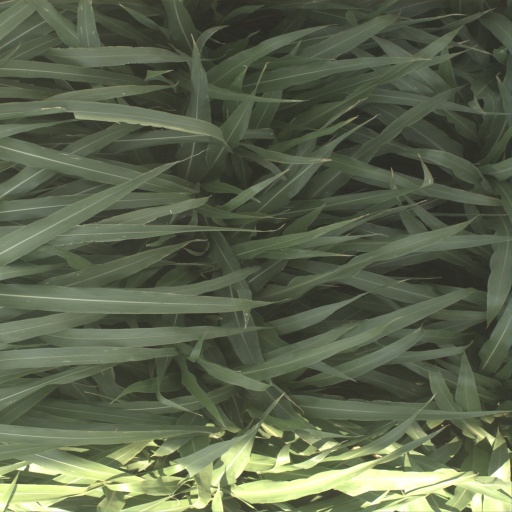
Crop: sorghum